Agusta AZ.8L

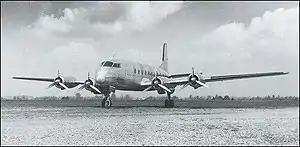
The sole prototype of the AZ-8L

The Agusta AZ.8L, or Agusta-Zappata AZ.8L, was an Italian airliner prototype first flown on 9 June 1958. It was of conventional low-wing monoplane configuration with tricycle undercarriage and all-metal construction. Filippo Zappata's design grew out of a twin-engined transport designated AZ.1 that was never built.